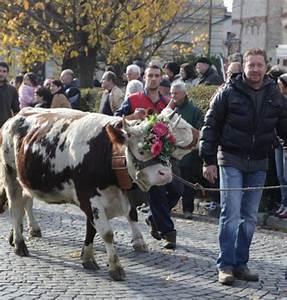
cow